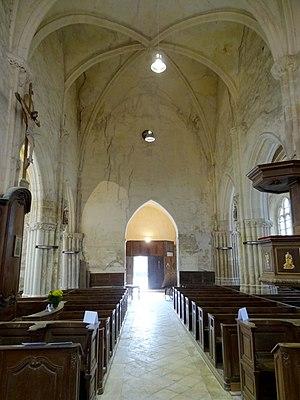
Intérieur de l'église - voir titre.
L'église Saint-Pierre-et-Saint-Paul est une église catholique paroissiale située à Silly-le-Long, dans l'Oise, en France. Exceptés son abside de la fin du XIIᵉ siècle et son clocher-porche du second quart du XIIIᵉ siècle, c'est un édifice de style gothique flamboyant achevé au second quart du XVIᵉ siècle. Ses trois vaisseaux communiquent entre eux par des grandes arcades d'une qualité exceptionnelle, qui furent entreprises entre la fin du XIVᵉ et le début XIVᵉ siècle, et constituent l'un des très rares témoignages de l'architecture de cette époque trouble dans le nord de l'Île-de-France. Elles reflètent le passage successif du style rayonnant vers le style flamboyant. Leurs piliers, à mi-chemin entre piliers fasciculés et piliers ondulés, portent des frise d'une iconographie en partie très originale, avec des personnages grotesques, une scène de chasse, des moutons et des poissons, mais aussi des pampres souvent mises à l'honneur par la suite. Le bas-côté nord est en partie contemporain des grandes arcades, mais les voûtes de la nef et des bas-côtés, et sans doute toute l'élévation méridionale, ne datent que de la période flamboyante finissante.